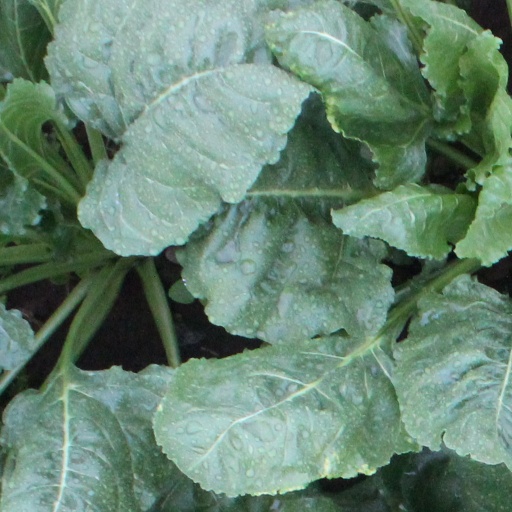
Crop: sugar beet